AnimeNEXT

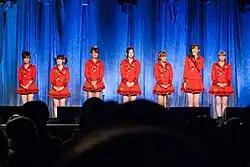
Berryz Kobo at AnimeNEXT 2012

AnimeNEXT (AN) is an annual three-day anime convention held at the New Jersey Convention and Exposition Center in Edison, New Jersey. The convention was previously held at the Meadowlands Exposition Center in Secaucus, New Jersey, the Garden State Exhibit Center in Somerset, New Jersey, and the Atlantic City Convention Center in Atlantic City, New Jersey.